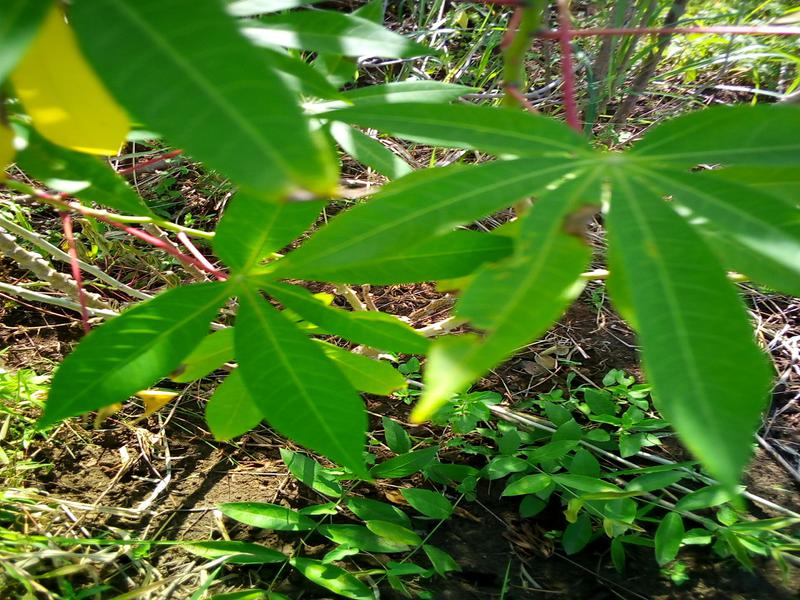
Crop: cassava
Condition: bacterial_blight